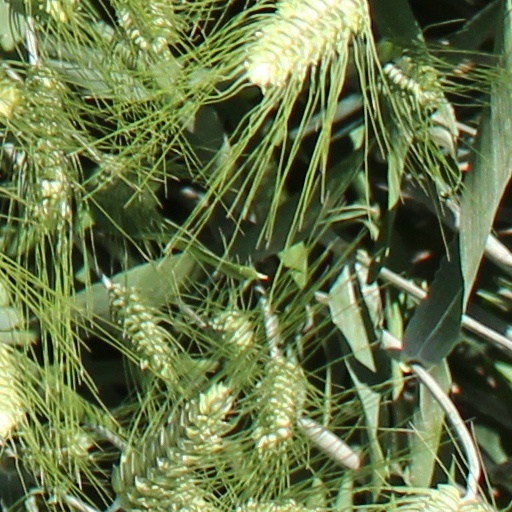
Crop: wheat